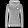
Label: Pullover